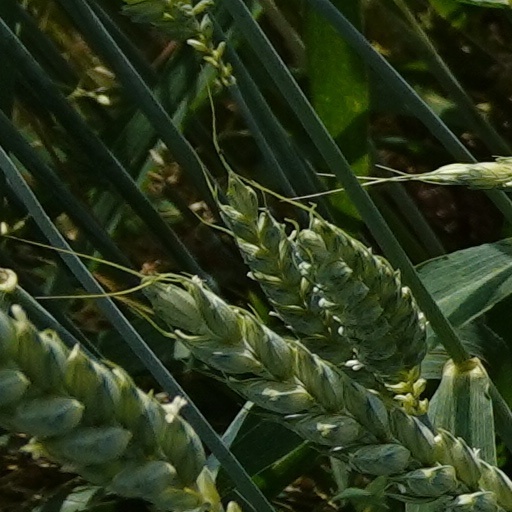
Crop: wheat